Karasuk culture

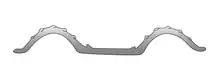
Bronze rein holder for chariots.

The Karasuk culture had horse-drawn spoke-wheeled chariots, a technology first attested in the Sintashta culture (c. 2000 BC) which spread eastwards with the Andronovo culture. Although no Karasuk chariots have been found, their existence is indicated by petroglyph drawings, chariot equipment, horse bridles and 'charioteer burials'. These have close similarities to chariots and equipment from the Shang dynasty in China (c. 1200 BC), such as the use of wheels with numerous spokes and bow-shaped rein holders. Both Karasuk and Shang chariots also have close similarities to chariots from Lchashen in Armenia, dating from c. 1500 BC. According to Wu (2013) Shang chariots and their associated equipment originated from the Karasuk culture and can be understood as "a local version of the Karasuk set."